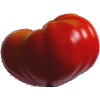
Label: Tomato 3